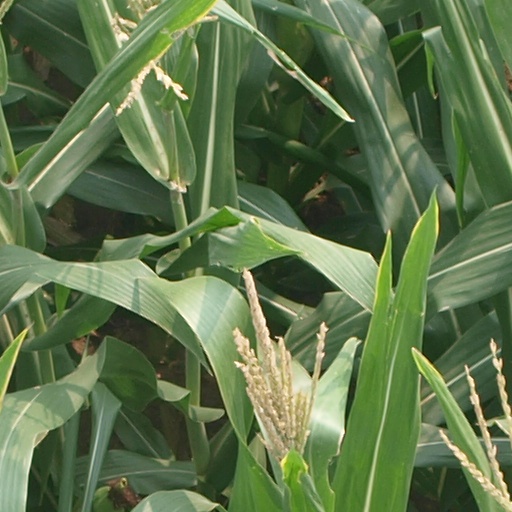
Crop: maize; corn